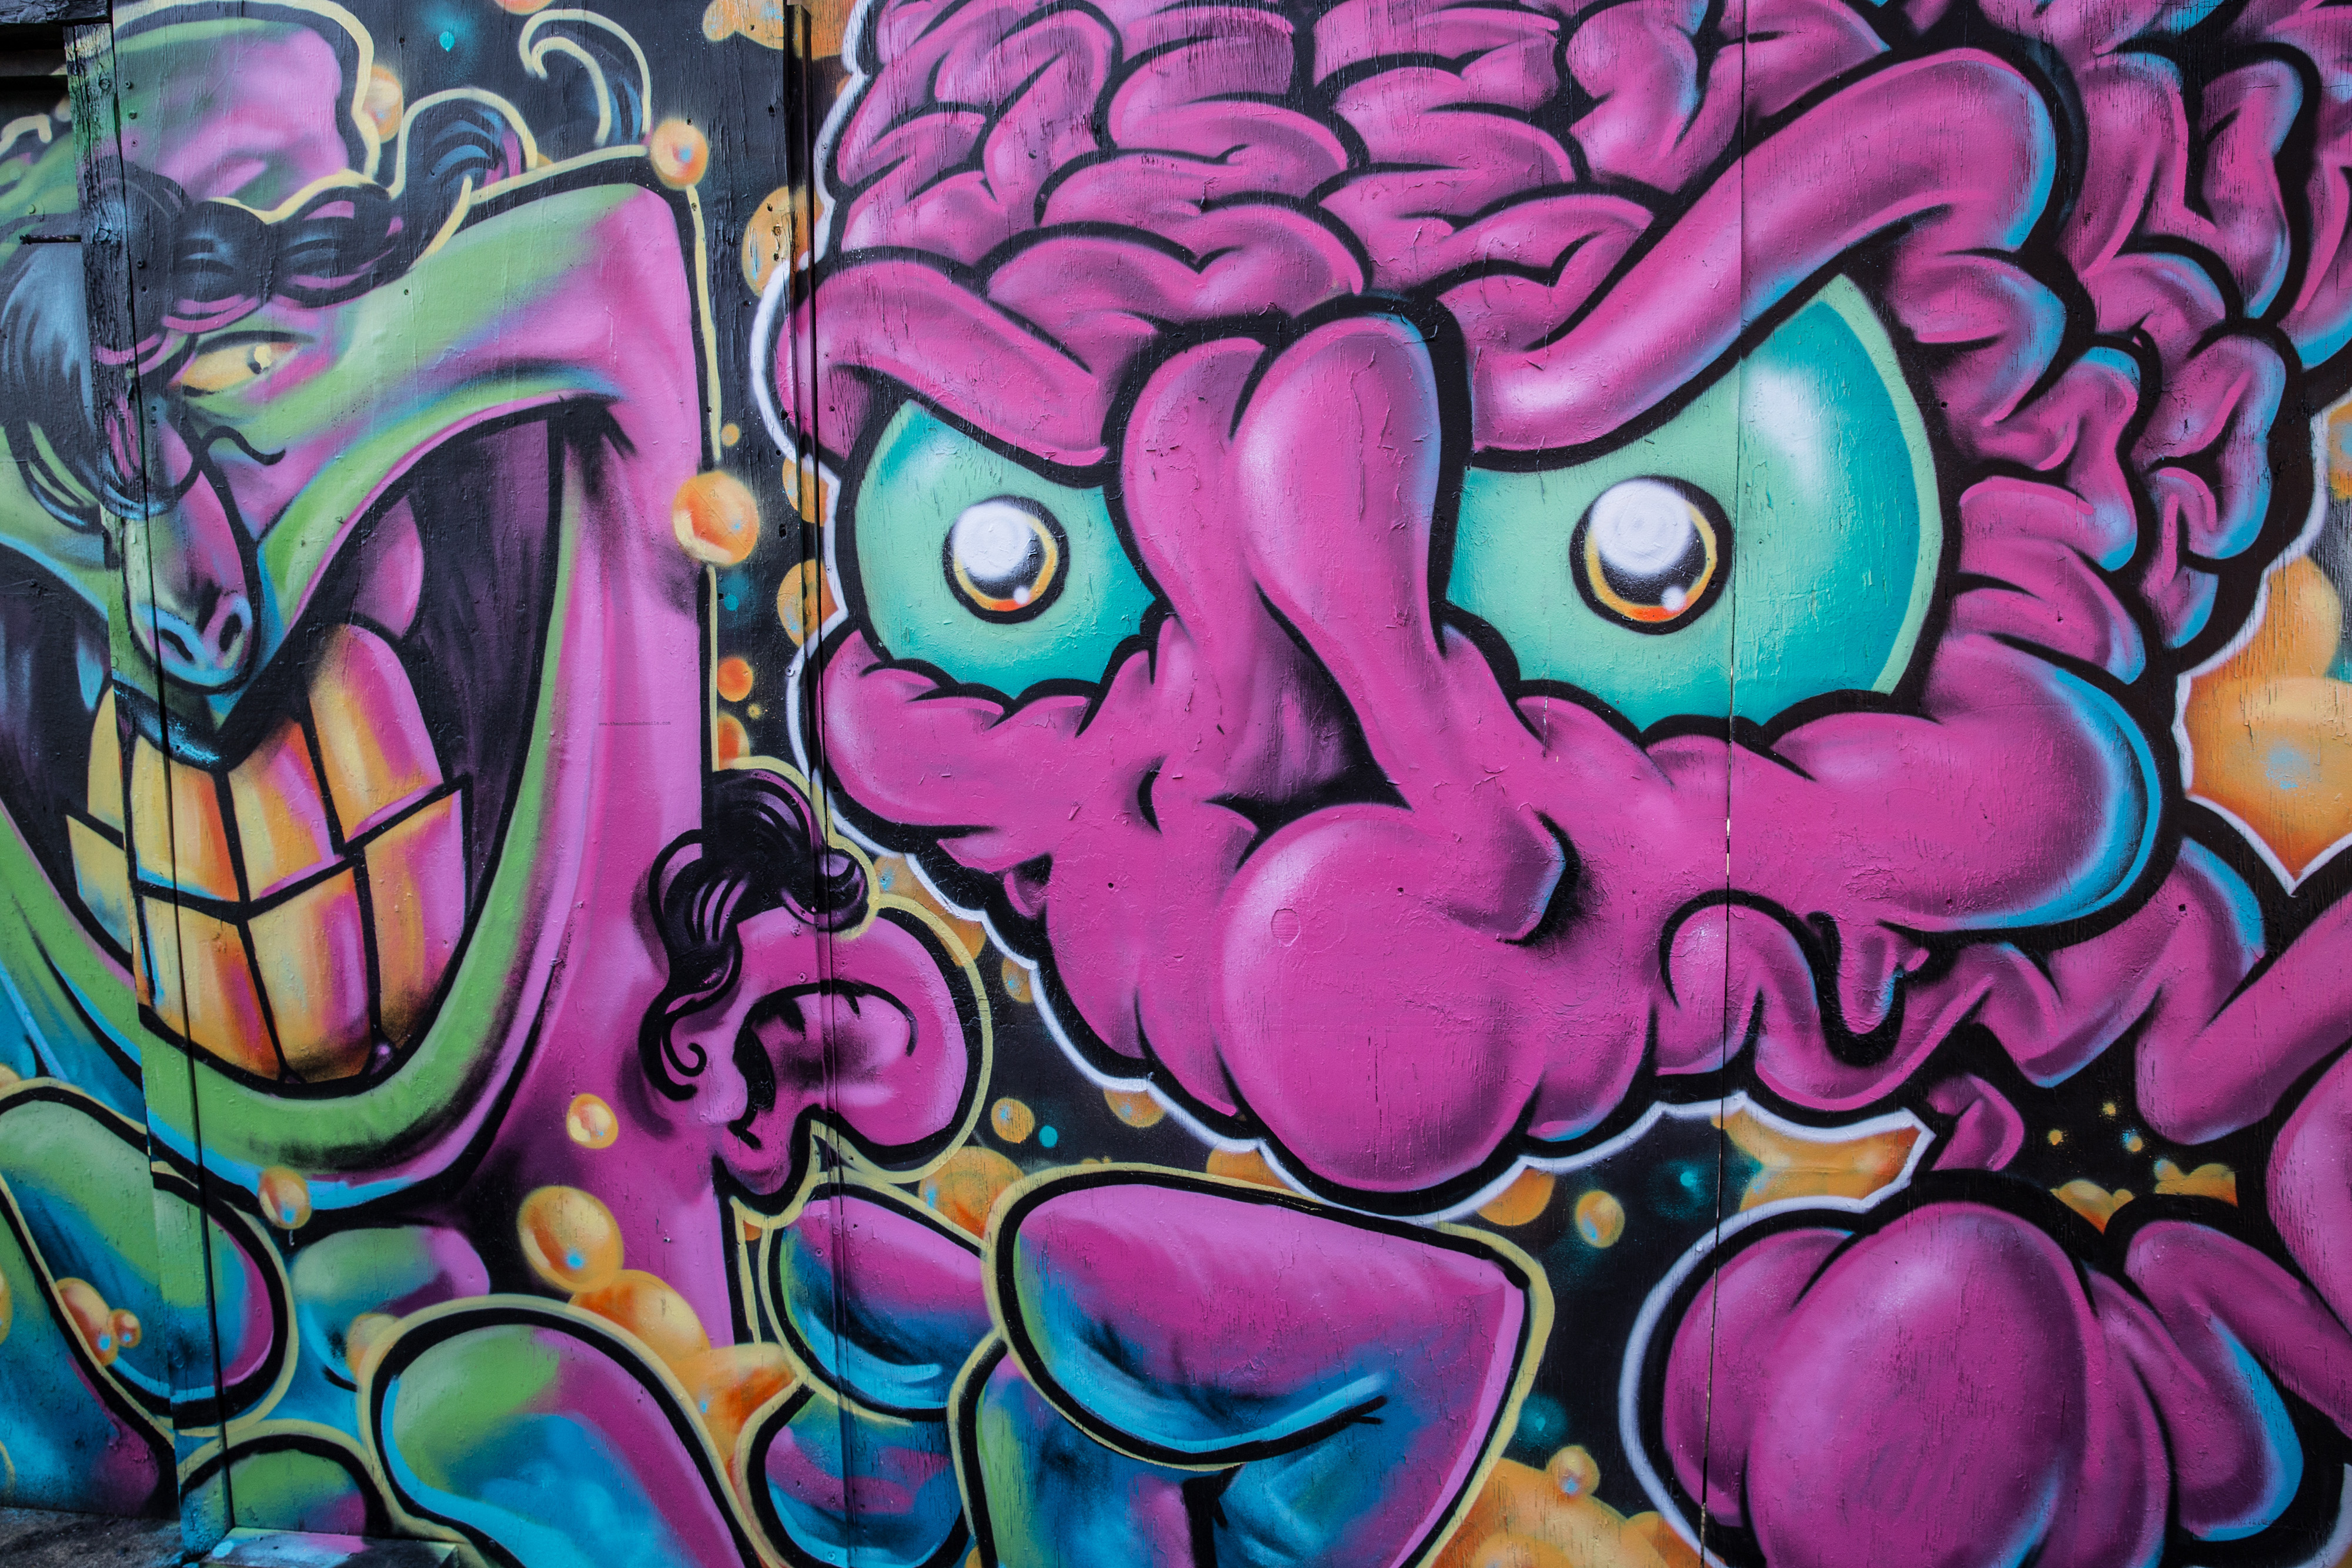
graffiti, street art, art, psychedelic art, purple, modern art, visual arts, mural, painting, illustration, acrylic paint, drawing, magenta